Yajna (avatar)

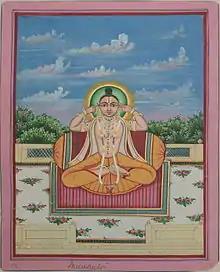
Vishnu as Yajna

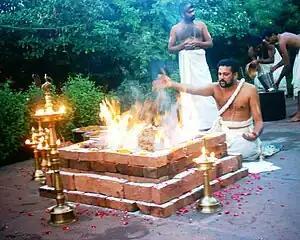
A yajna sacrifice being performed. Vishnu as Yajñeśvara is considered the deity of sacrifice.

Yajna or Yajñeśvara is mentioned as an avatar of the Hindu god Vishnu in Hindu literature. As Yajna, Vishnu is the embodiment of the Hindu sacrifice ritual, "Yajna". He is also the Indra (king of the gods) of the "Svayambhuva Manvantara", the era of Svayambhuva Manu. His father is Ruci, and his mother is Ākūti.